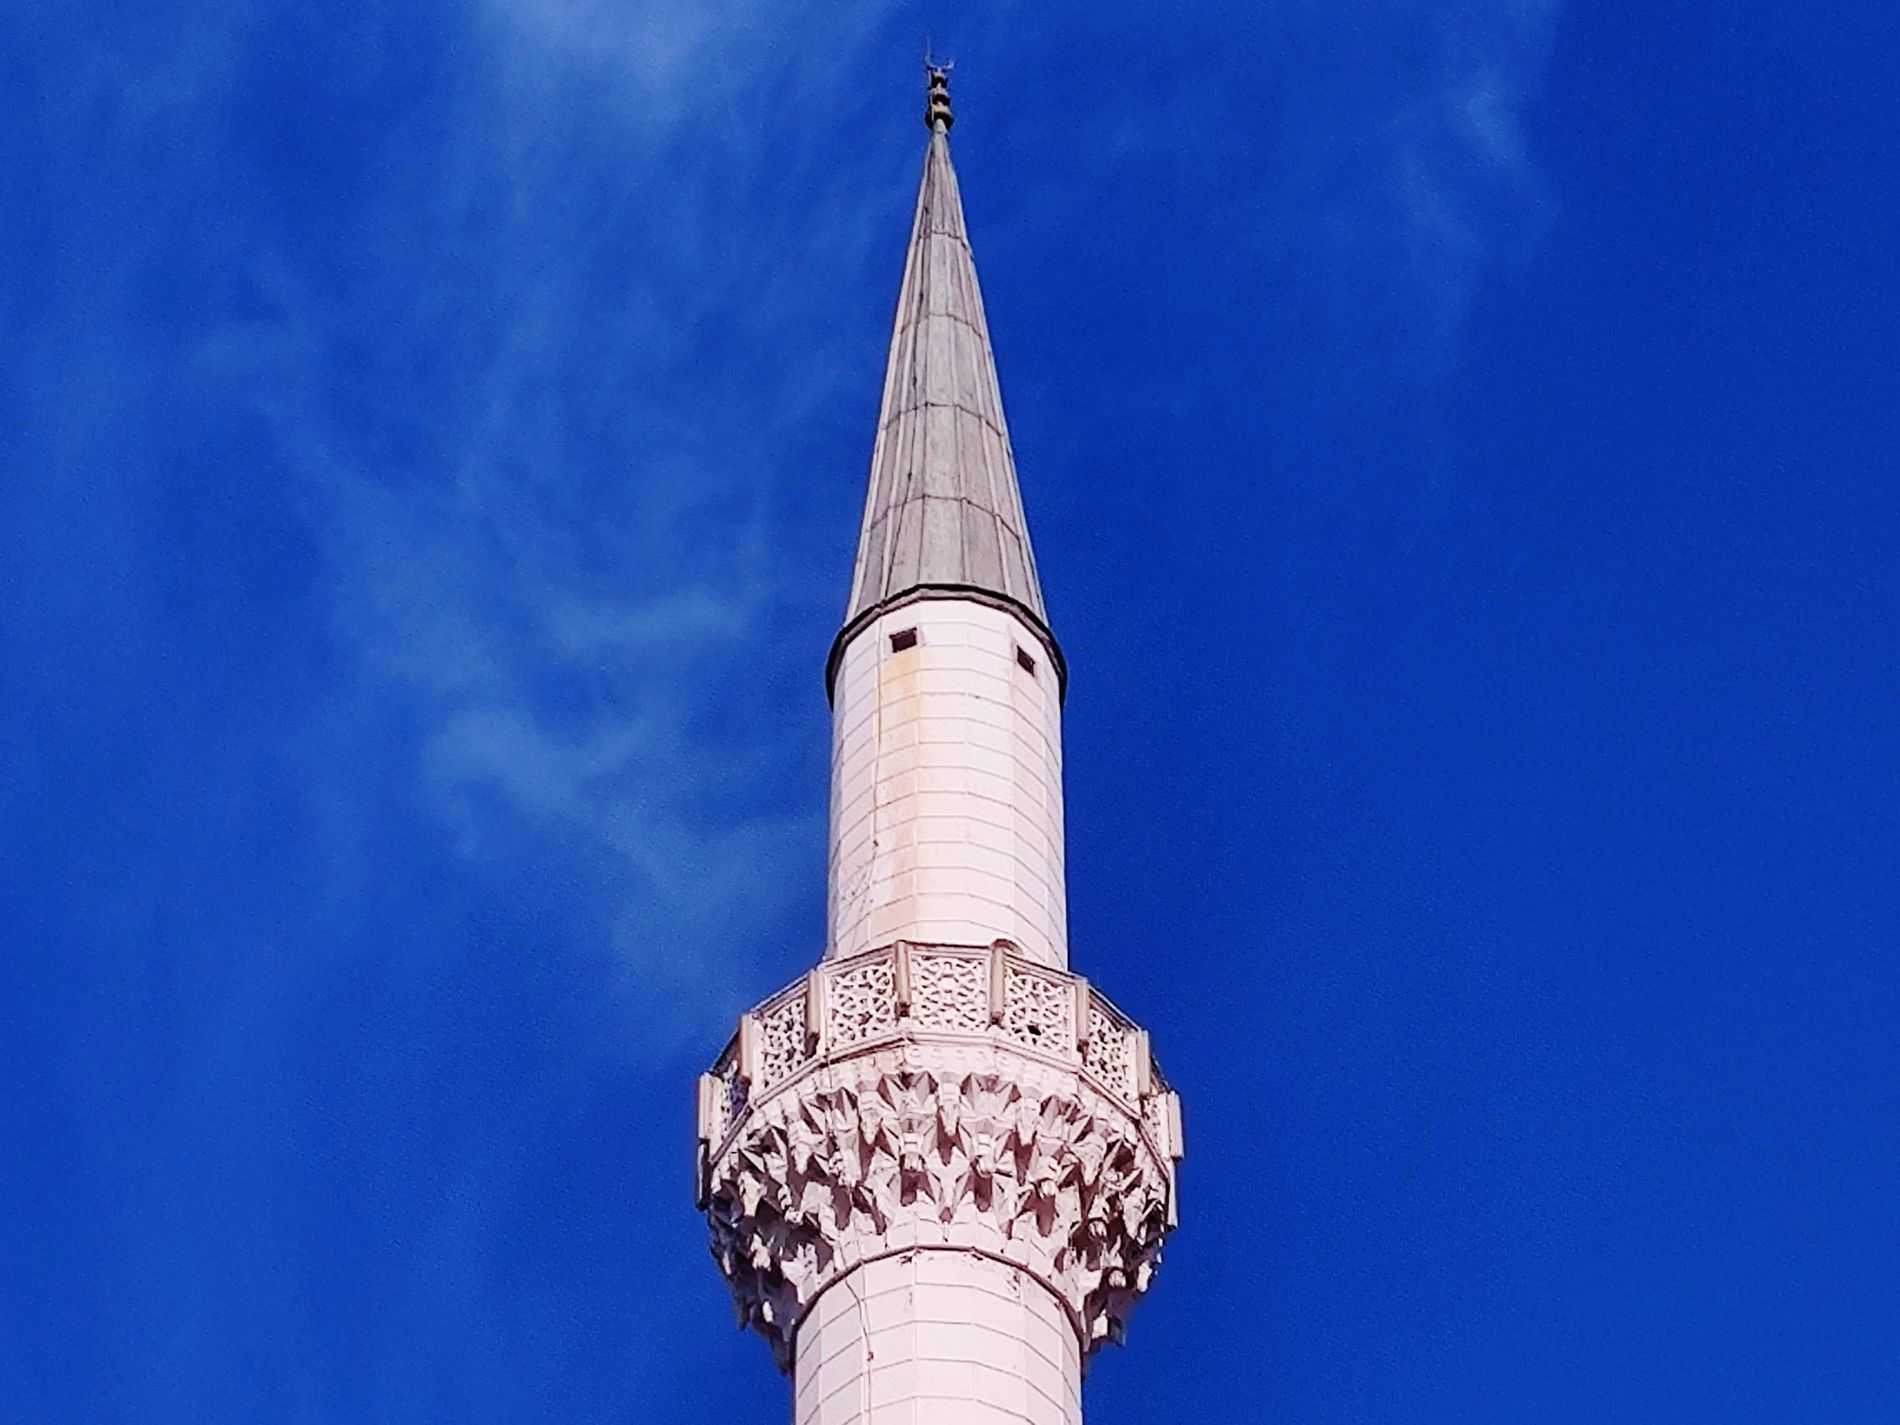
Tall Minaret
Close-up of an ornate white mosque minaret rising towards a clear blue sky dotted with a few wispy clouds.
Shot from the bottom up of a white mosque minaret stands silhouetted against the dark blue horizon of a sky with white clouds, evoking a spiritual and peaceful mood with an aura of majesty and serenity. The colors are restricted to minimum hues of white blue and silver for the crescent. The style of the photograph is architectural, accentuating the elegance and detail of the minaret and its towering height.
Labels: Architecture, Building, Spire, Tower, Beacon, Lighthouse, Azure Sky, Nature, Outdoors, Sky, Monastery, minaret
Camera: OnePlus GM1900
Aperture: F1.6
Exposure: 1/4528 sec
ISO: 125
Focal length: 4.8 mm